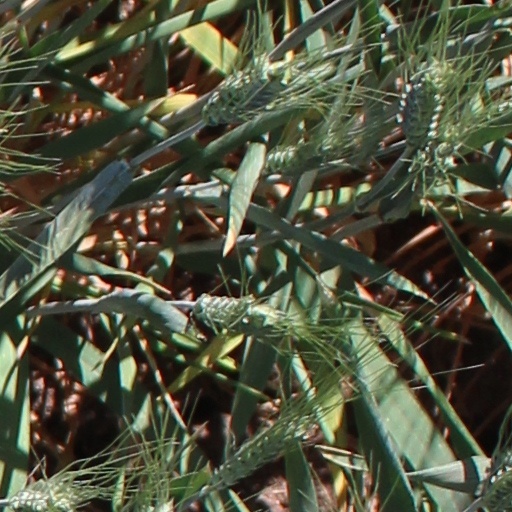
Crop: wheat